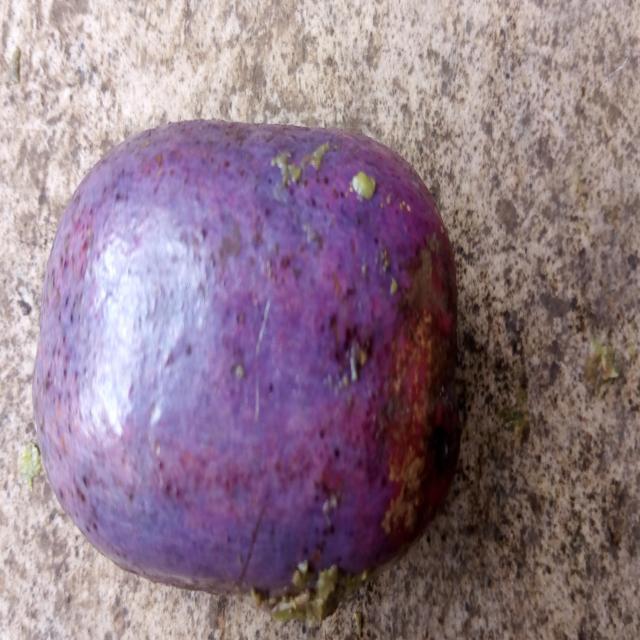
Plum grade: unaffected